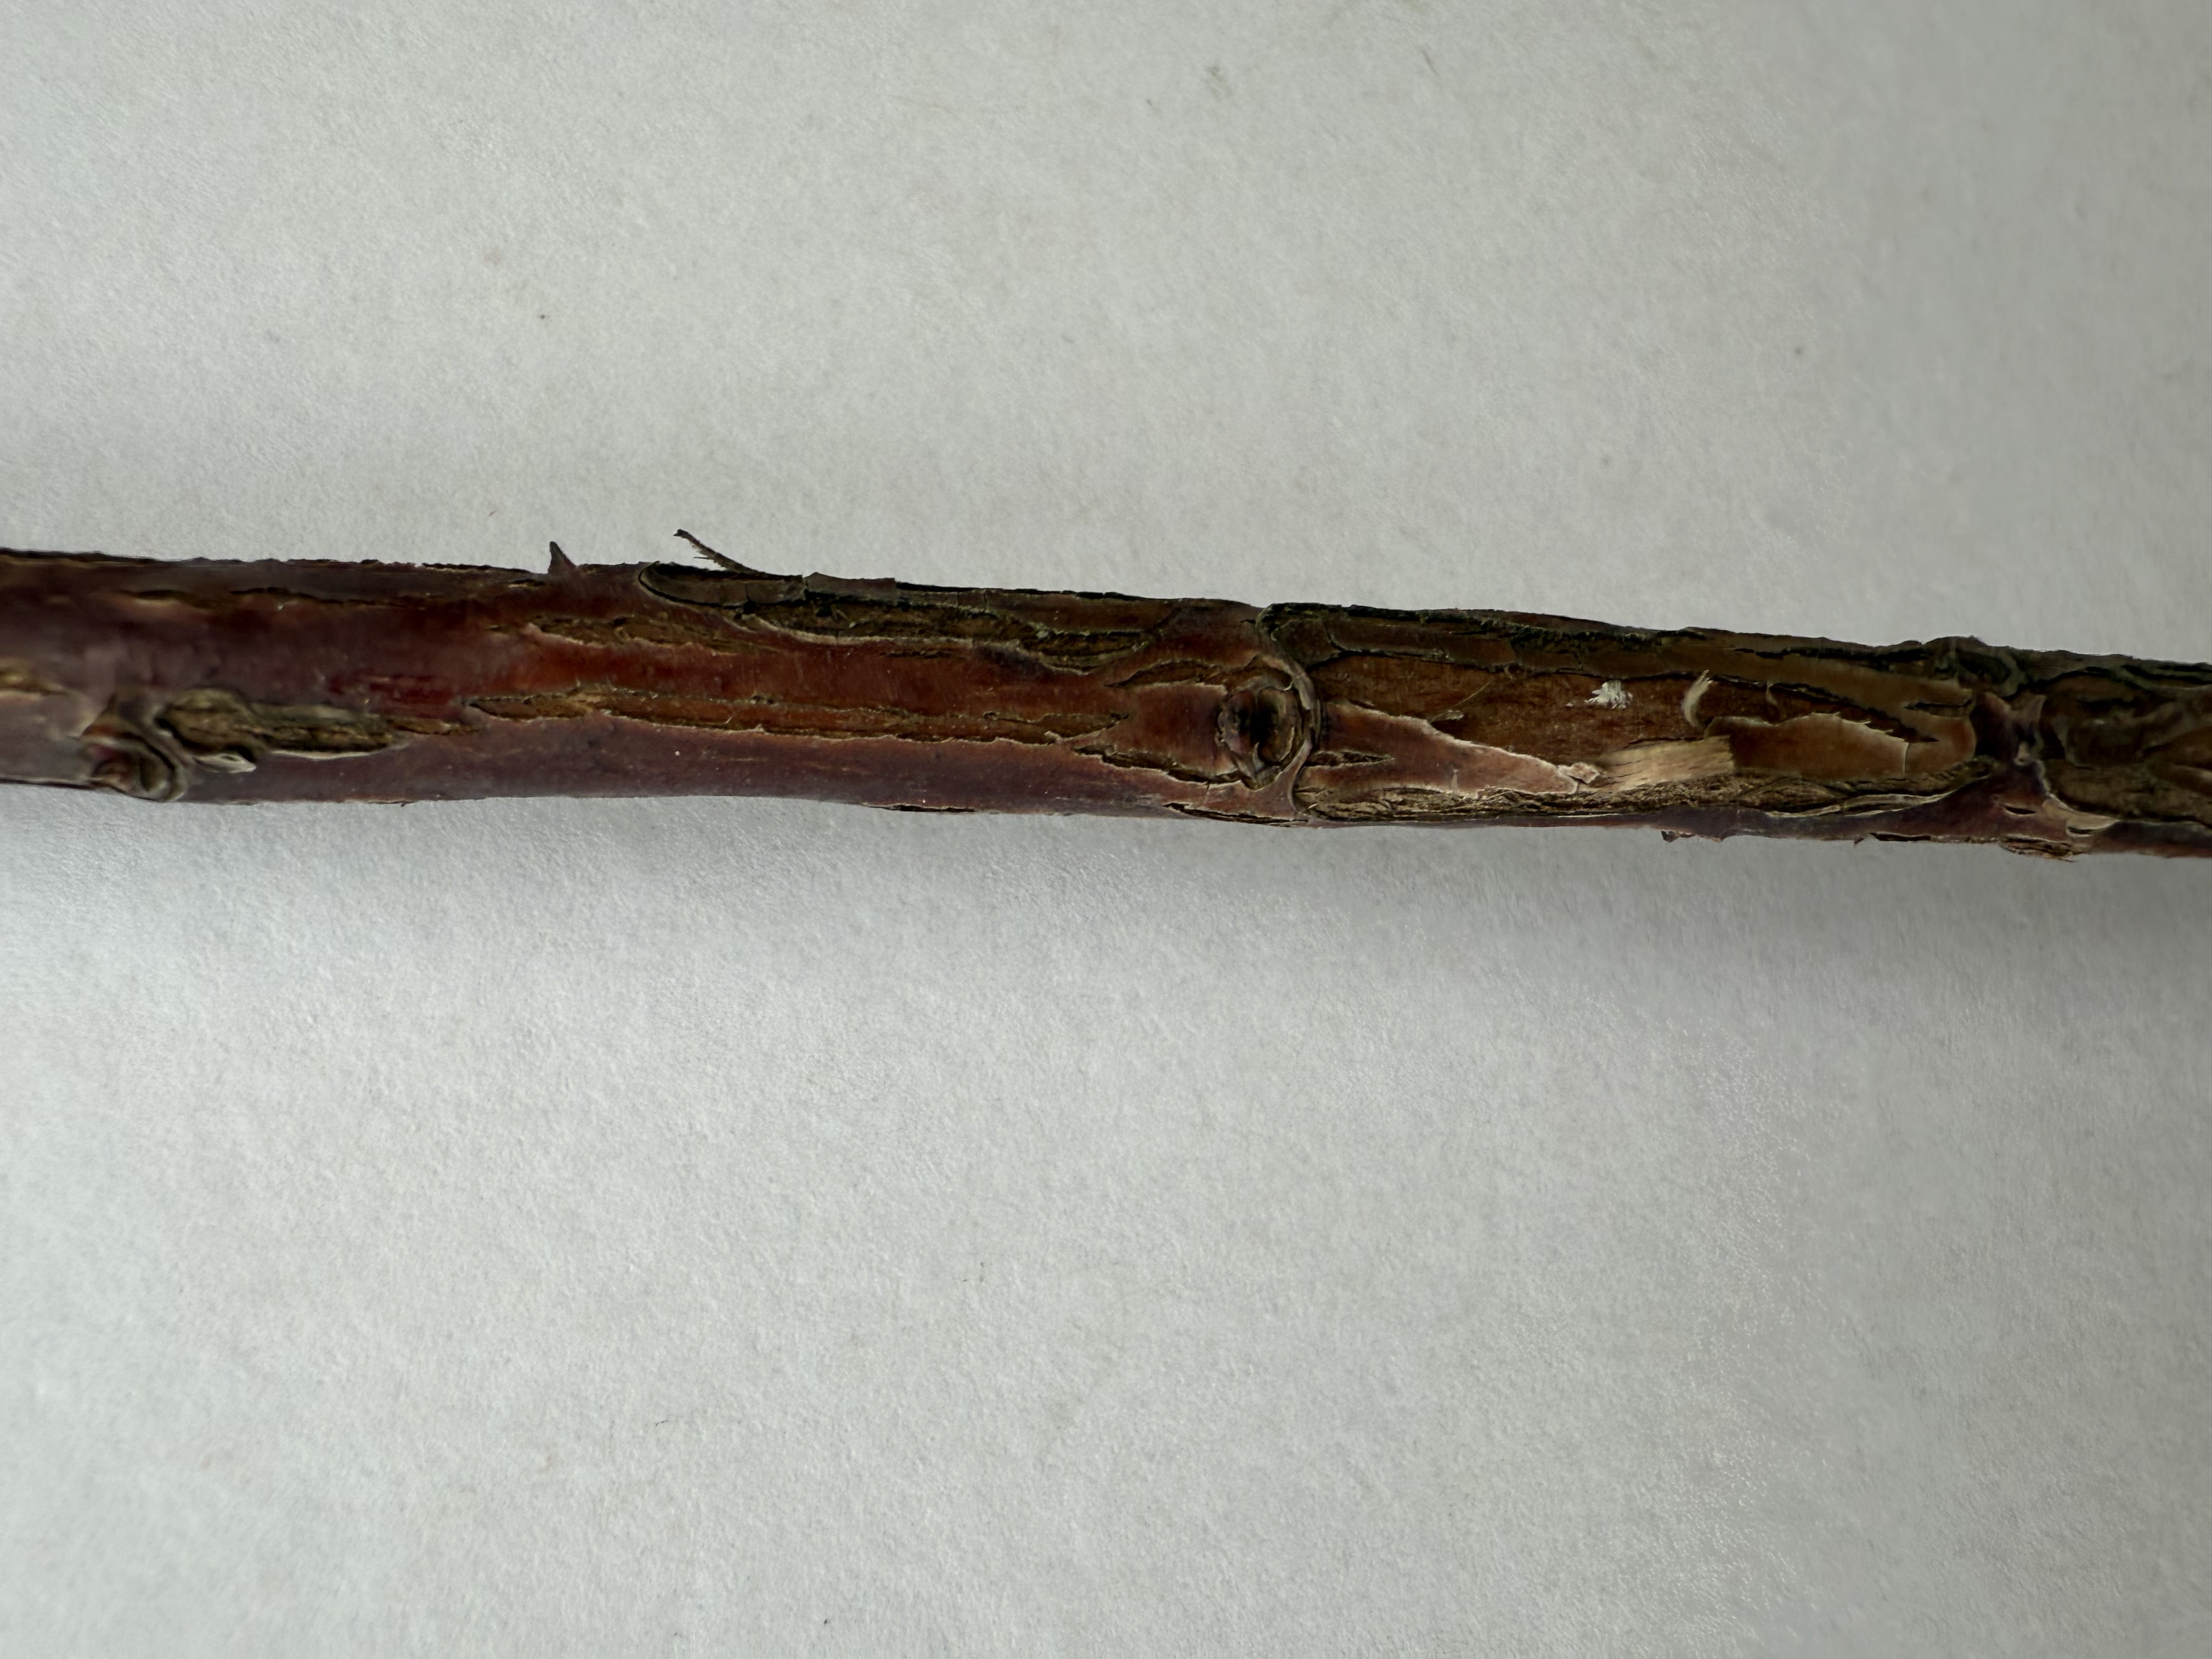
Variety: Strawberry Tree